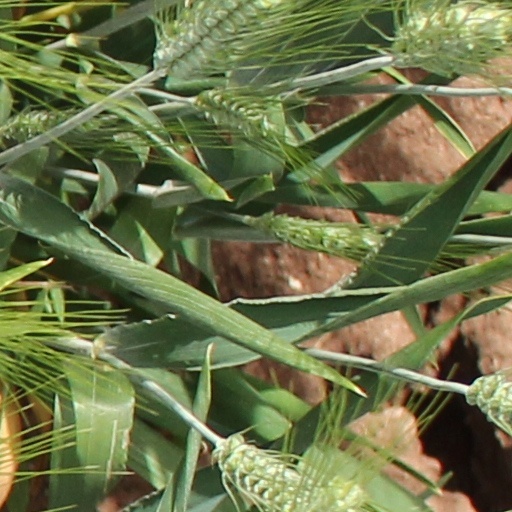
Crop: wheat